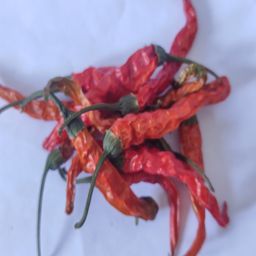
Crop: Chile Pepper
Quality: Dried